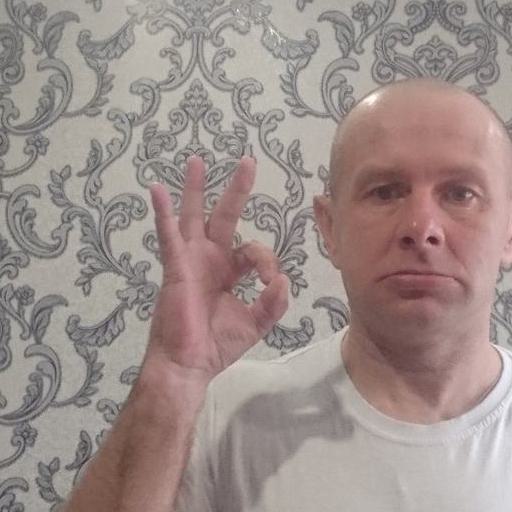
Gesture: ok